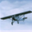
Label: airplane